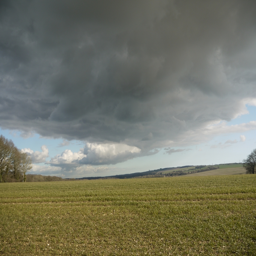
dramatic clouds on the way back